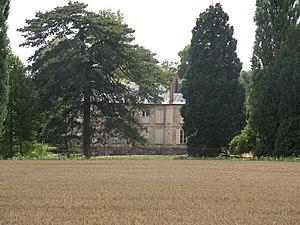
chateau de Pouilly (Oise)
Cet article recense de manière non exhaustive les châteaux, maisons fortes, mottes castrales, situés dans le département français de l'Oise. Il est fait état des inscriptions et classements au titre des monuments historiques, ainsi que de l'inscription au pré-inventaire des jardins remarquables.
Cet article recense les monuments historiques de l'ouest de l'Oise, en France.